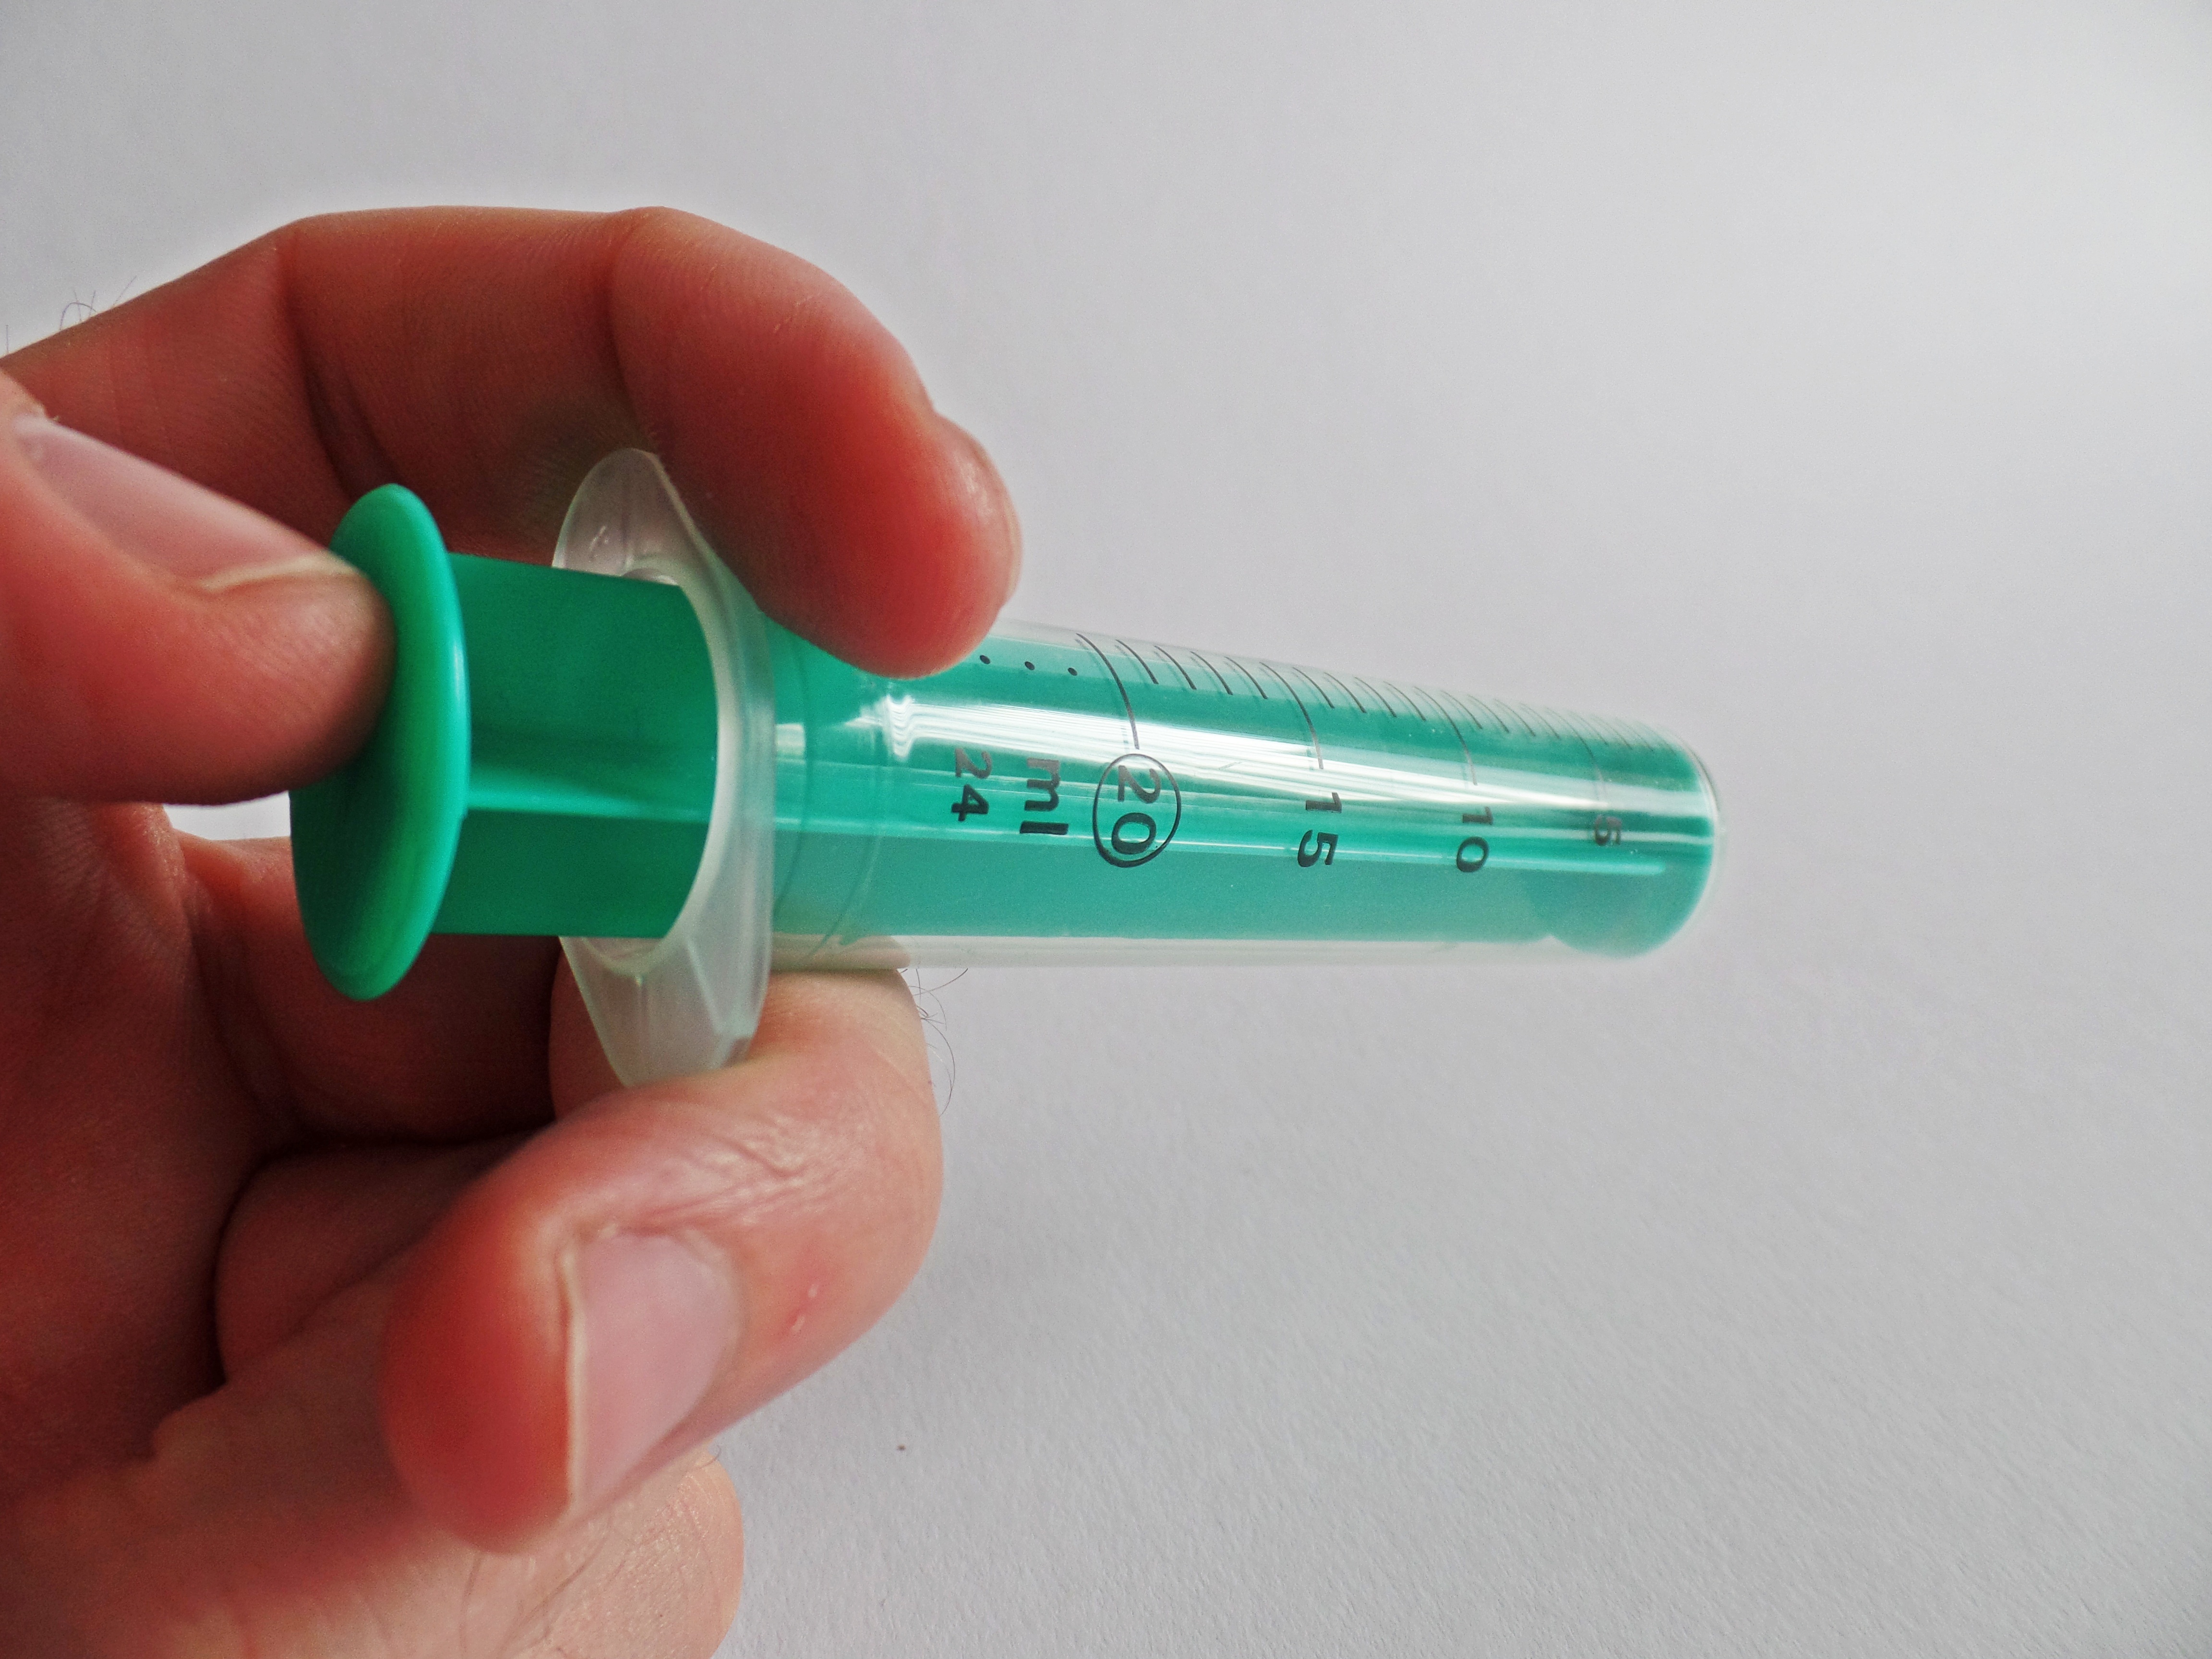
hand, hospital, organ, doctor, bless you, syringe, medical, stethoscope